Bernex, Switzerland

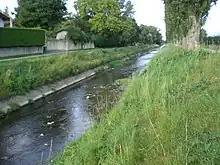
Aire river in the hamlet of Lully

Bernex has an area, , of . Of this area, or 59.0% is used for agricultural purposes, while or 16.5% is forested. Of the rest of the land, or 21.3% is settled (buildings or roads), or 3.2% is either rivers or lakes and or 0.2% is unproductive land.